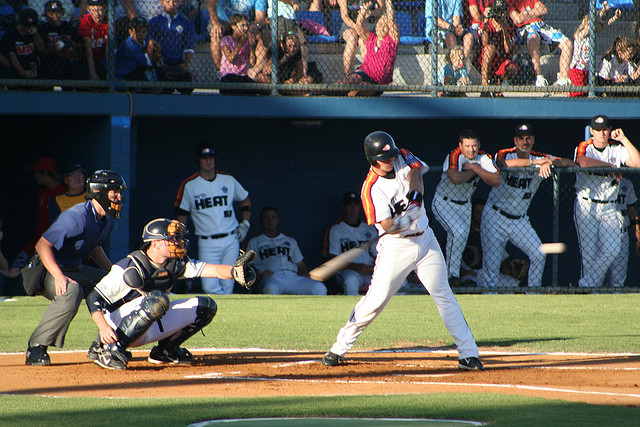
hình ảnh trận đấu bóng chày đang diễn ra trước nhiều người quan sát